Arthur Theate

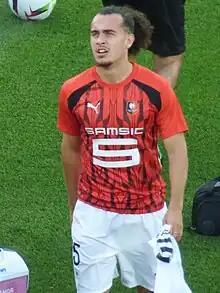
Theate with Rennes in 2023

Arthur Nicolas R. Theate (born 25 May 2000) is a Belgian professional footballer who plays as a centre-back or left-back for club Eintracht Frankfurt and the Belgium national team.